New York Newsday

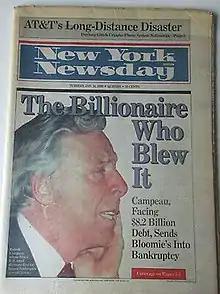
"New York Newsday" (January 16, 1990)

New York Newsday was an American daily newspaper that primarily served New York City and was sold throughout the New York metropolitan area. The paper, established in 1985, was a New York City-specific offshoot of "Newsday", a Long Island-based newspaper that preceded (and succeeded) "New York Newsday". The paper was closed by its owner, Times Mirror Company, in July 1995.